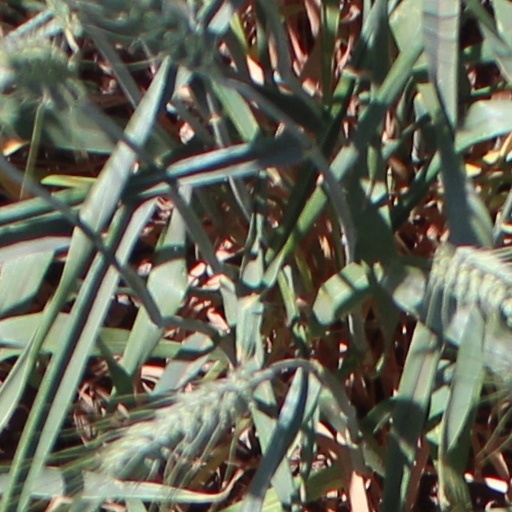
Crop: wheat